Trachelophora

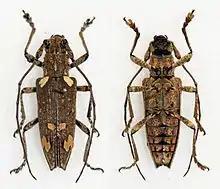

Trachelophora is a genus of longhorn beetles of the subfamily Lamiinae, containing the following species: